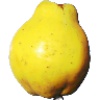
Label: quince